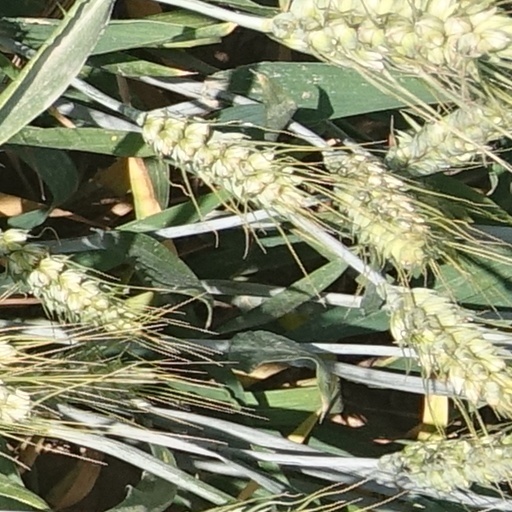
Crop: wheat